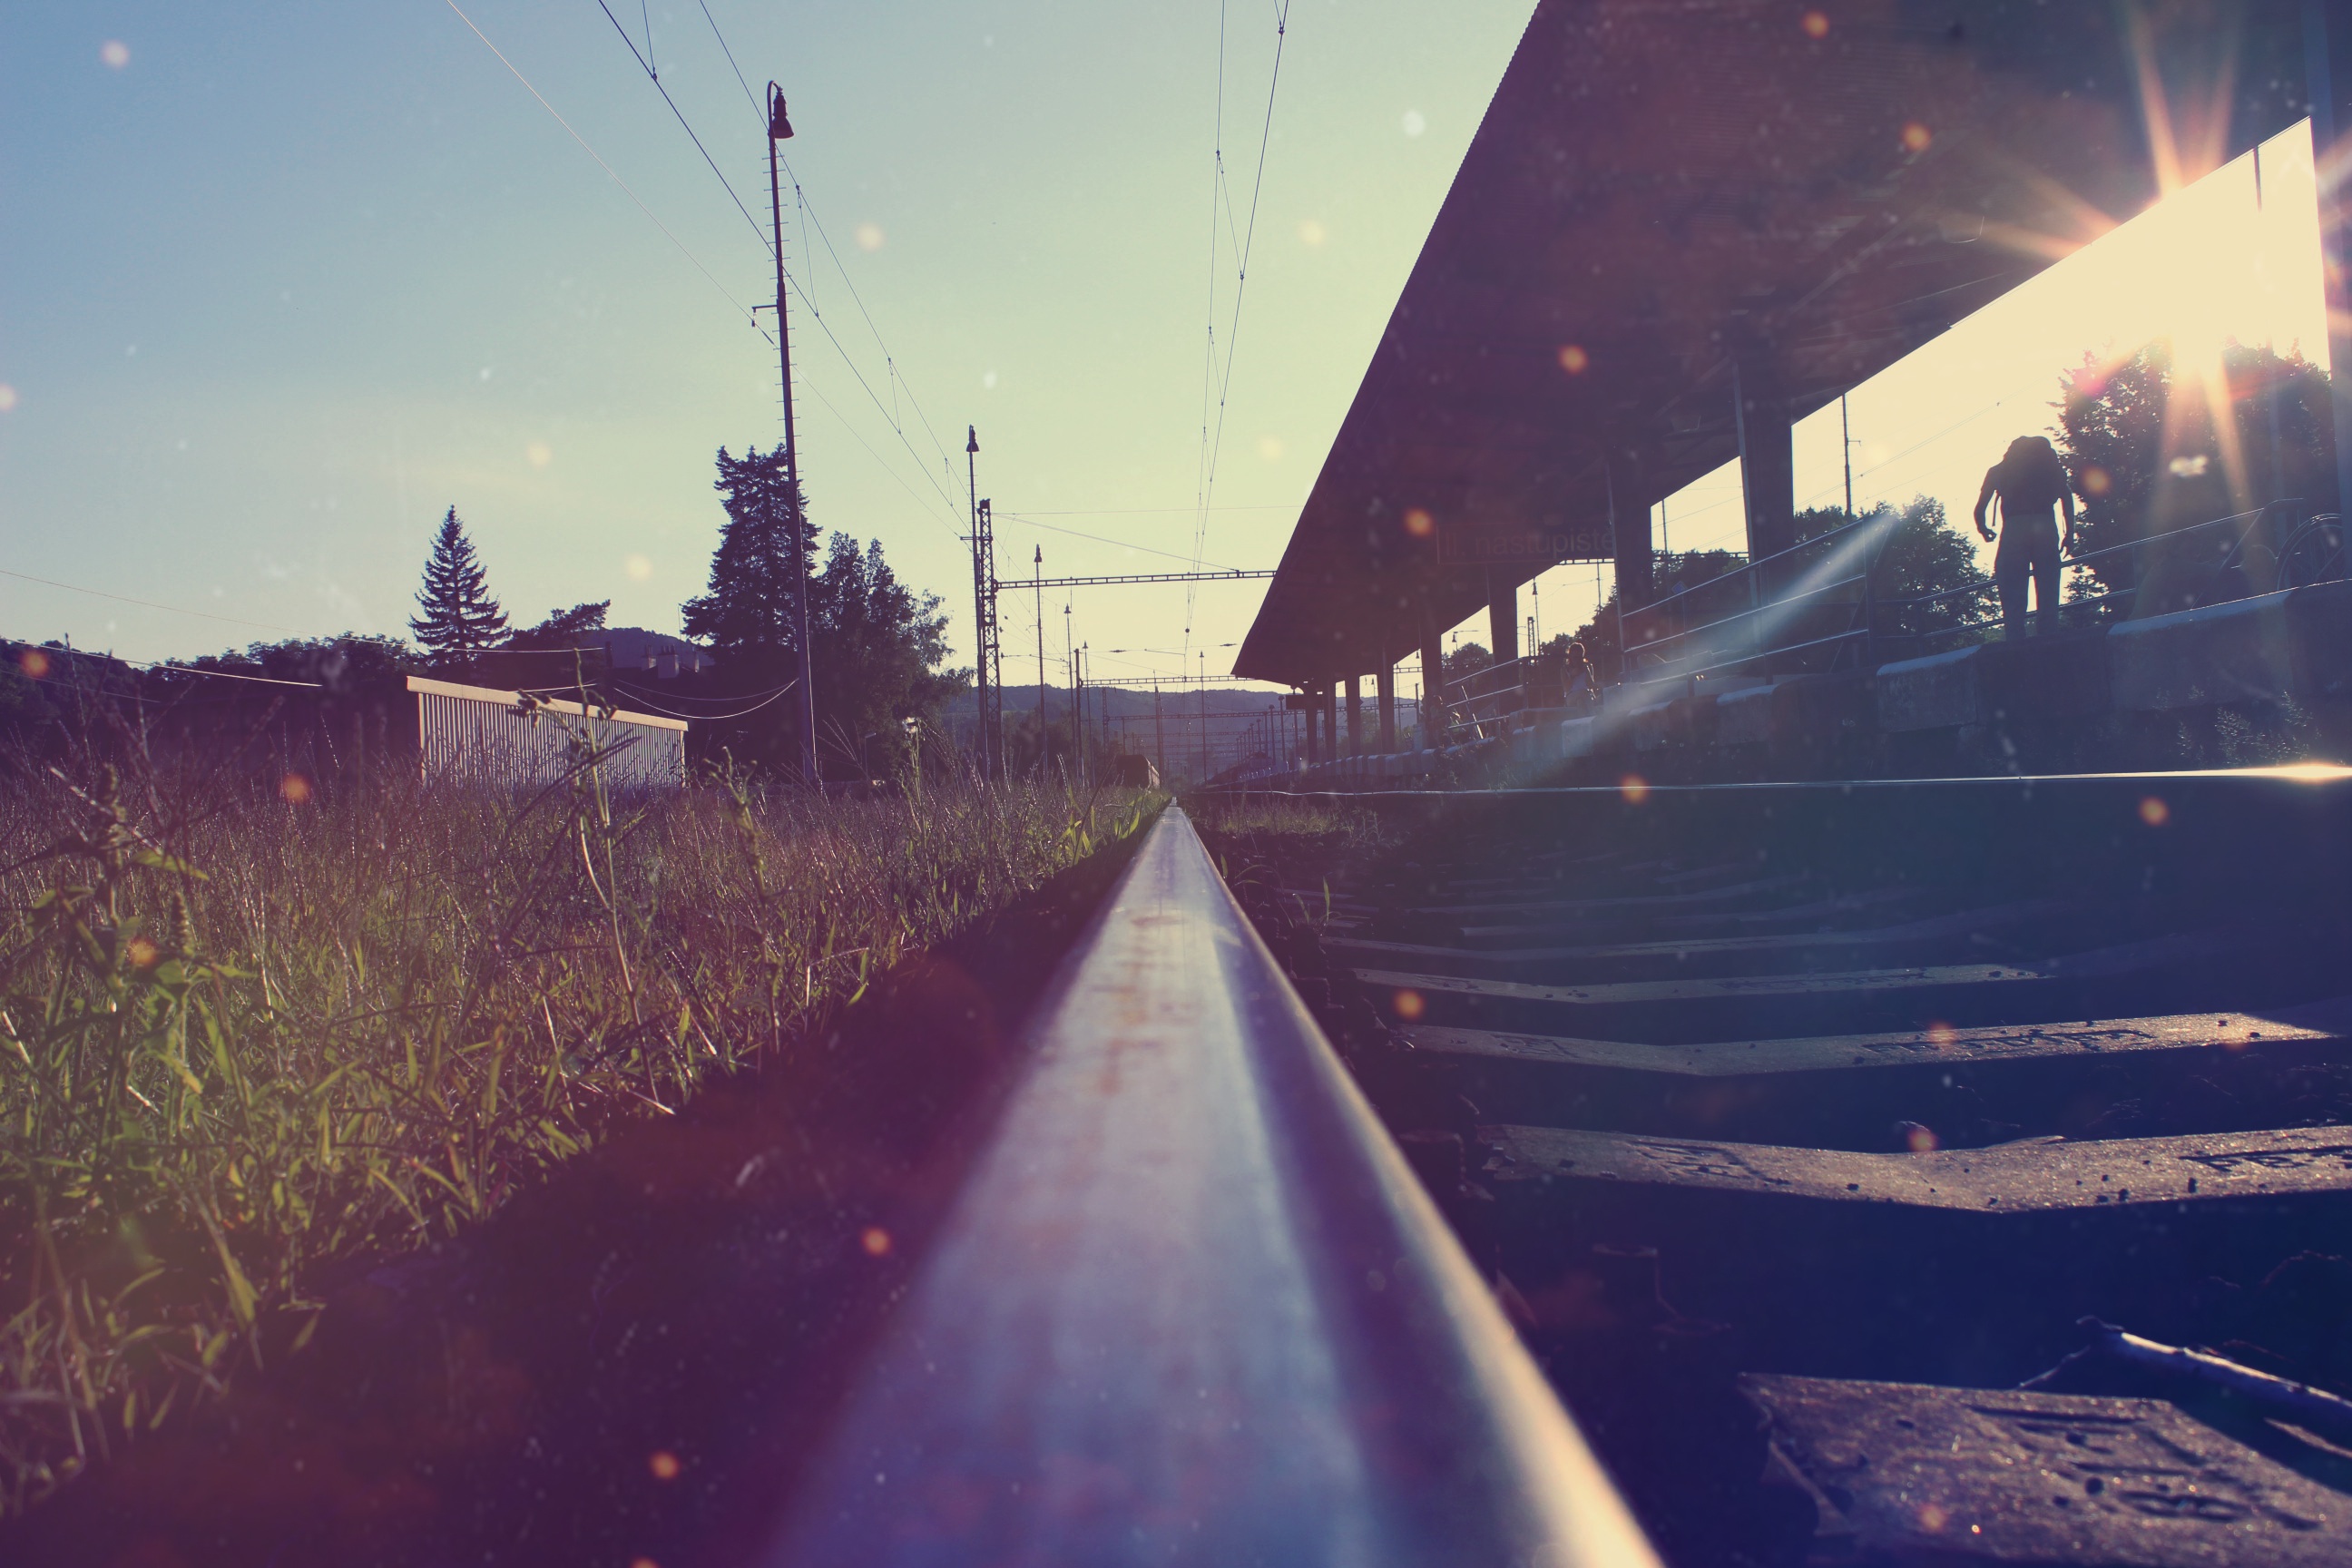
light, sky, sunset, night, sunlight, morning, dawn, dusk, evening, reflection, darkness, infrastructure, shape, atmosphere of earth